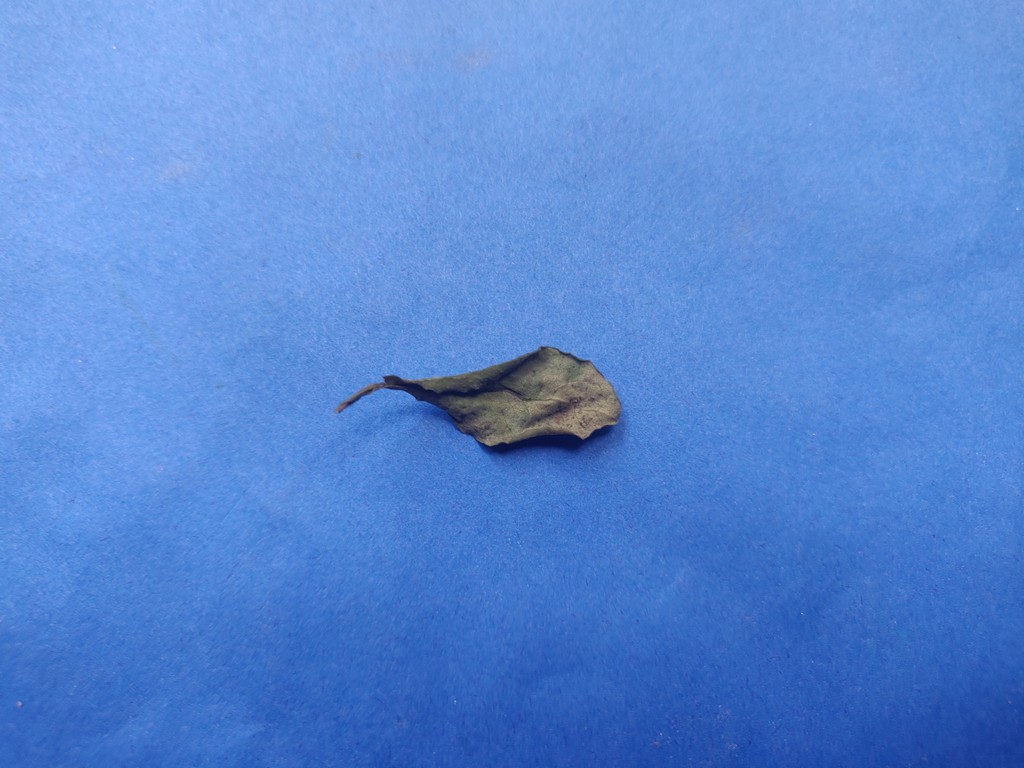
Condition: Dried
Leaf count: single
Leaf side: unknown